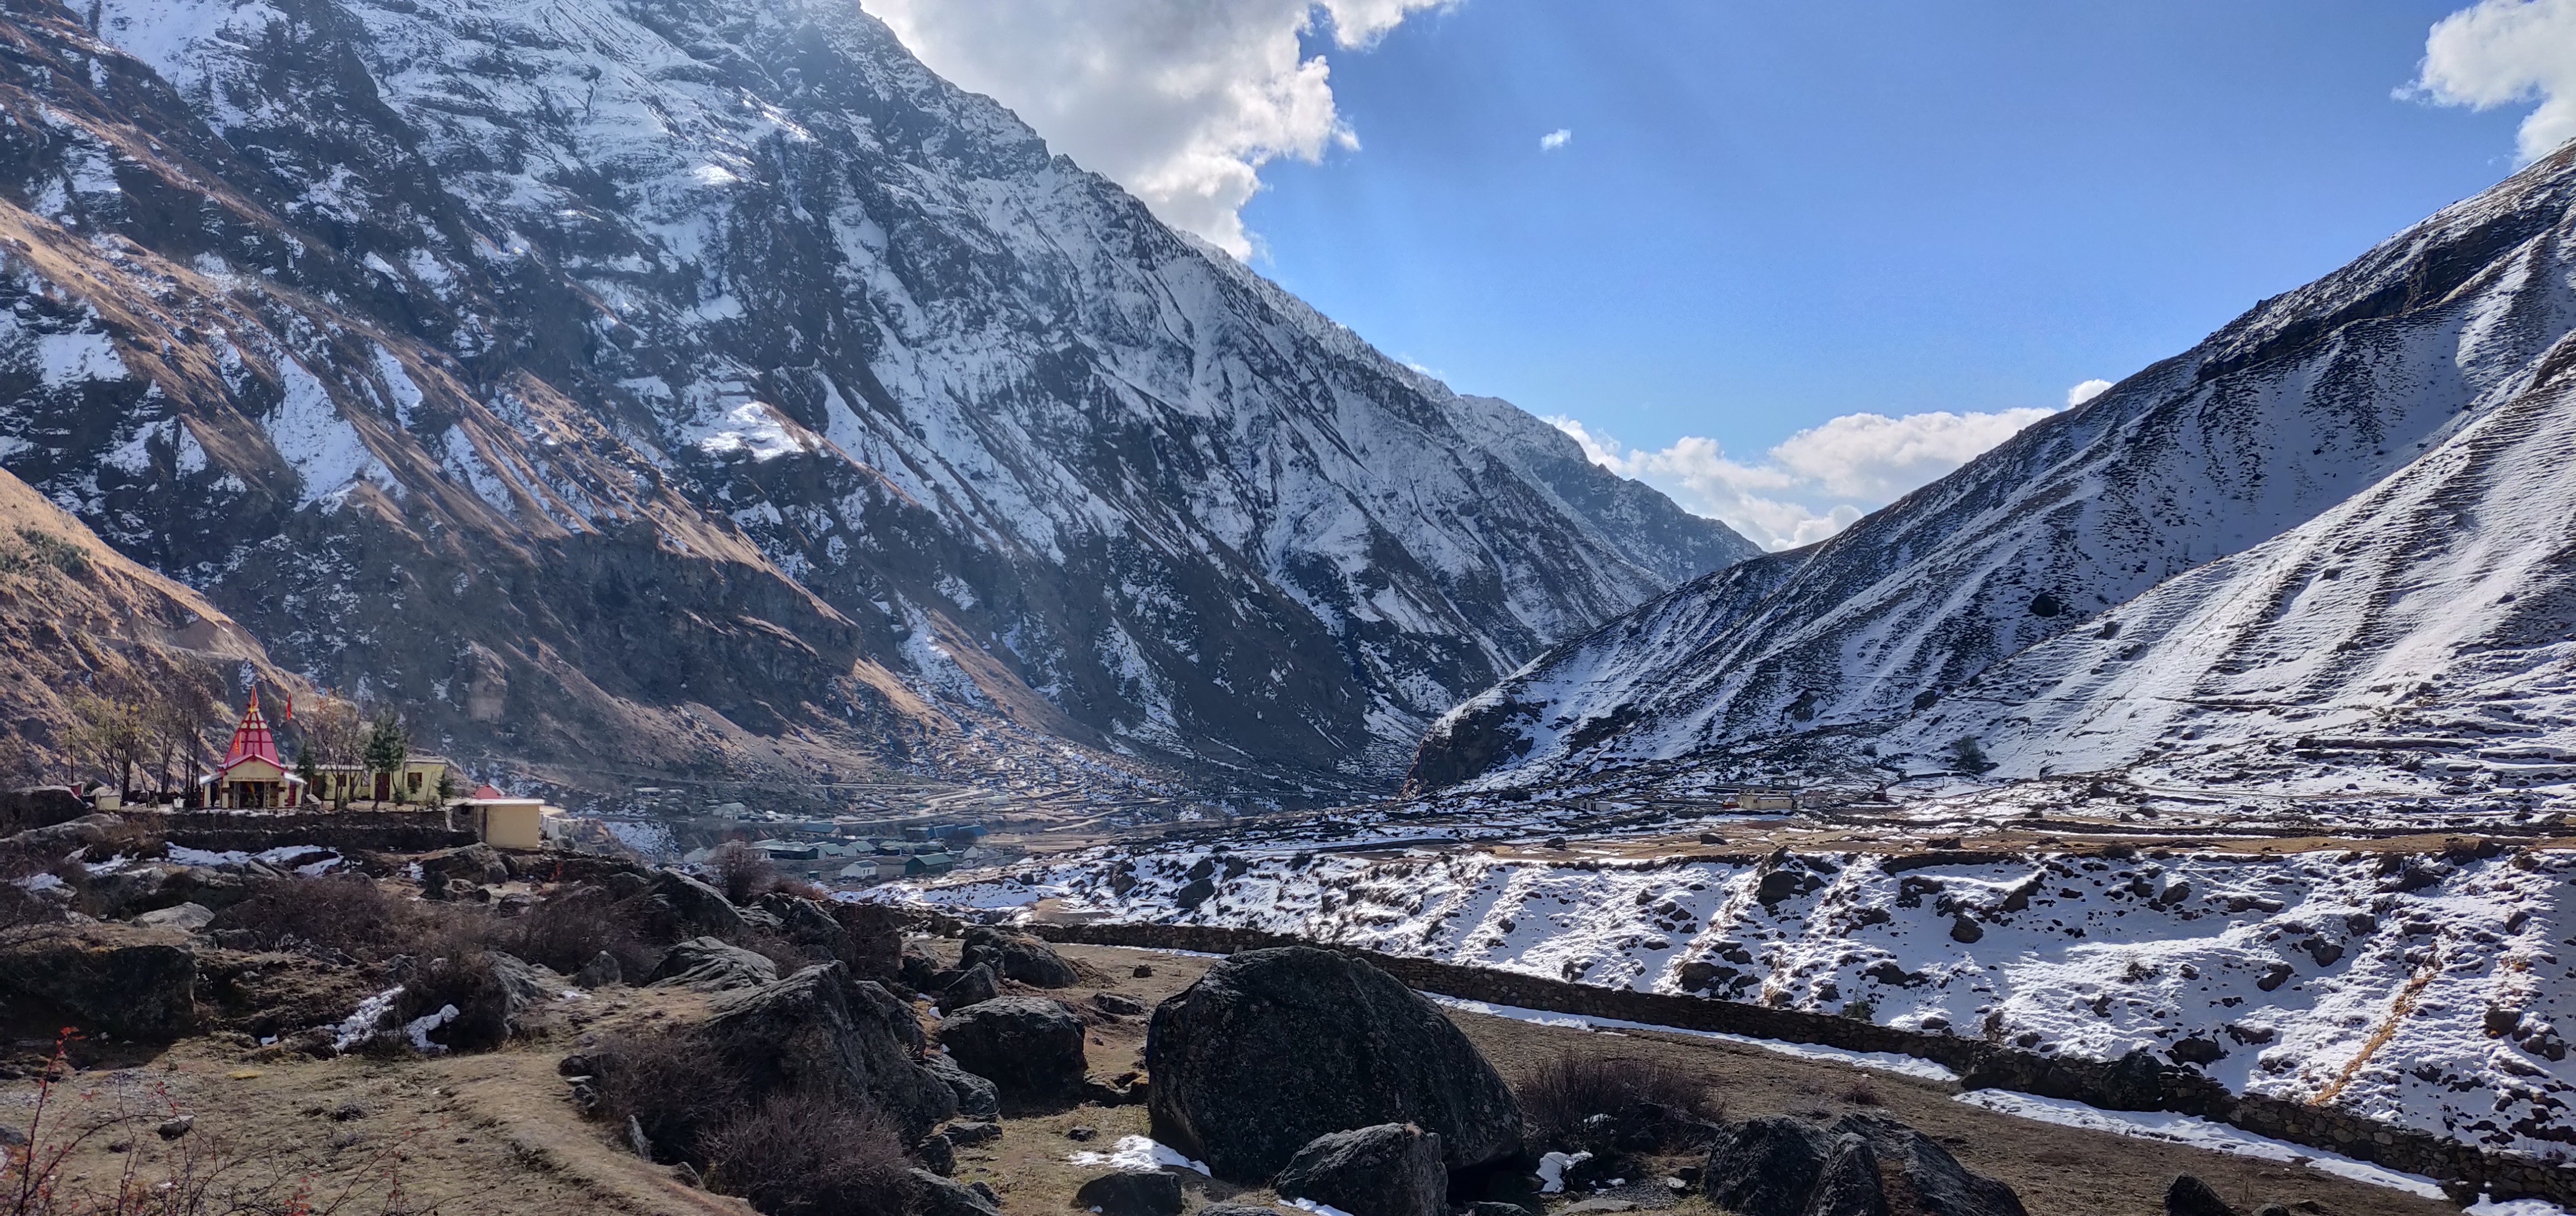
snow, hill, mountainous landforms, mountain, geological phenomenon, highland, mountain range, moraine, sky, natural landscape, wilderness, valley, ridge, glacial landform, fell, alps, rock, geology, mountain pass, cloud, landscape, ar te, summit, massif, cirque, national park, formation, fjord, terrain, batholith